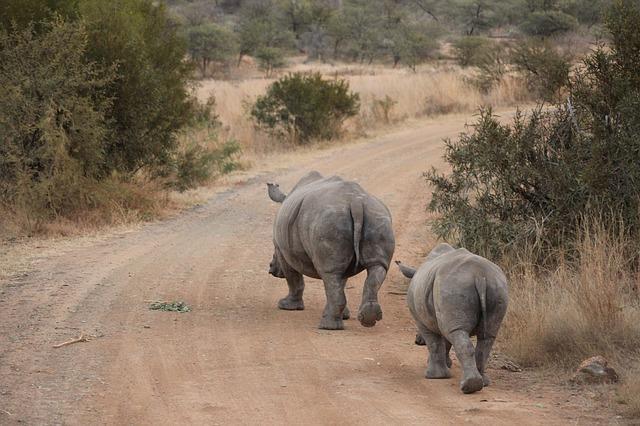
elephant